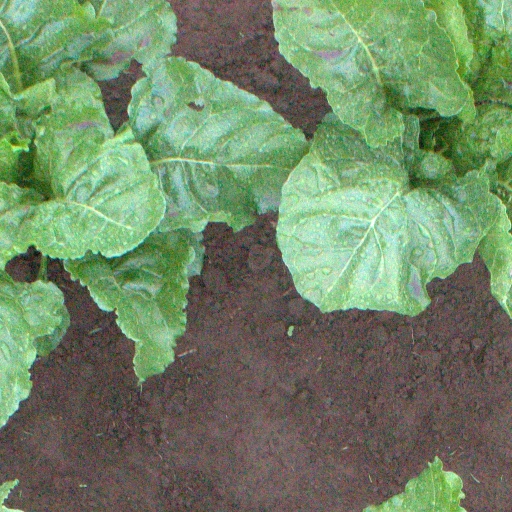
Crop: sugar beet